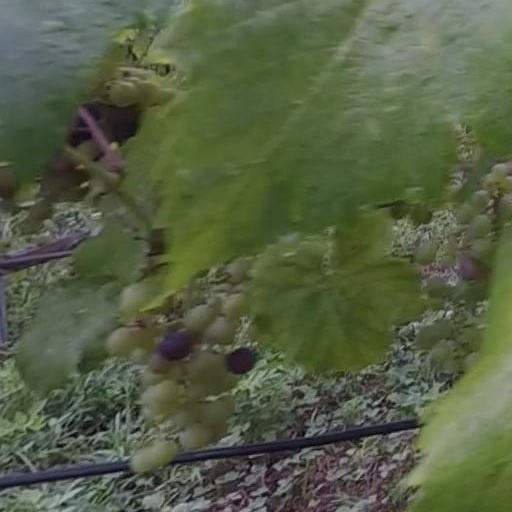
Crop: grape